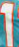
Number: 1